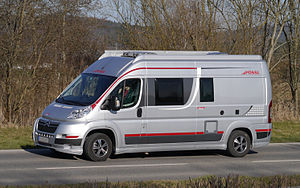
Fiat Ducato / Fiat Ducato III/Citroën Jumper II/Peugeot Boxer II (type 250, 2006−)
Fiat Ducato er en serie af varebiler og minibusser, som Fiat Automobiles siden foråret 1981 har bygget i joint venture med PSA Peugeot Citroën. I starten adskilte modellen sig fra de identiske Citroën C25 og Peugeot J5 samt Ram ProMaster gennem de benyttede motorer. Som afløser for Fiat 900 kom modellen Fiat Talento, en version med ekstra kort akselafstand, på markedet; denne version fandtes kun hos Fiat. Med introduktionen af anden generation udgik Fiat Talento hhv. versionen med ekstra kort akselafstand, i stedet kom den mindre Fiat Scudo på markedet i slutningen af 1995.